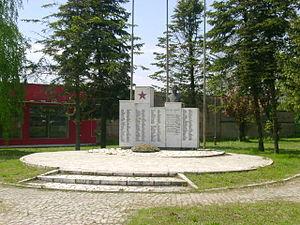
Tovariševo est une localité de Serbie située dans la province autonome de Voïvodine. Elle fait partie de la municipalité de Bačka Palanka dans le district de Bačka méridionale. Au recensement de 2011, elle comptait 2 657 habitants.